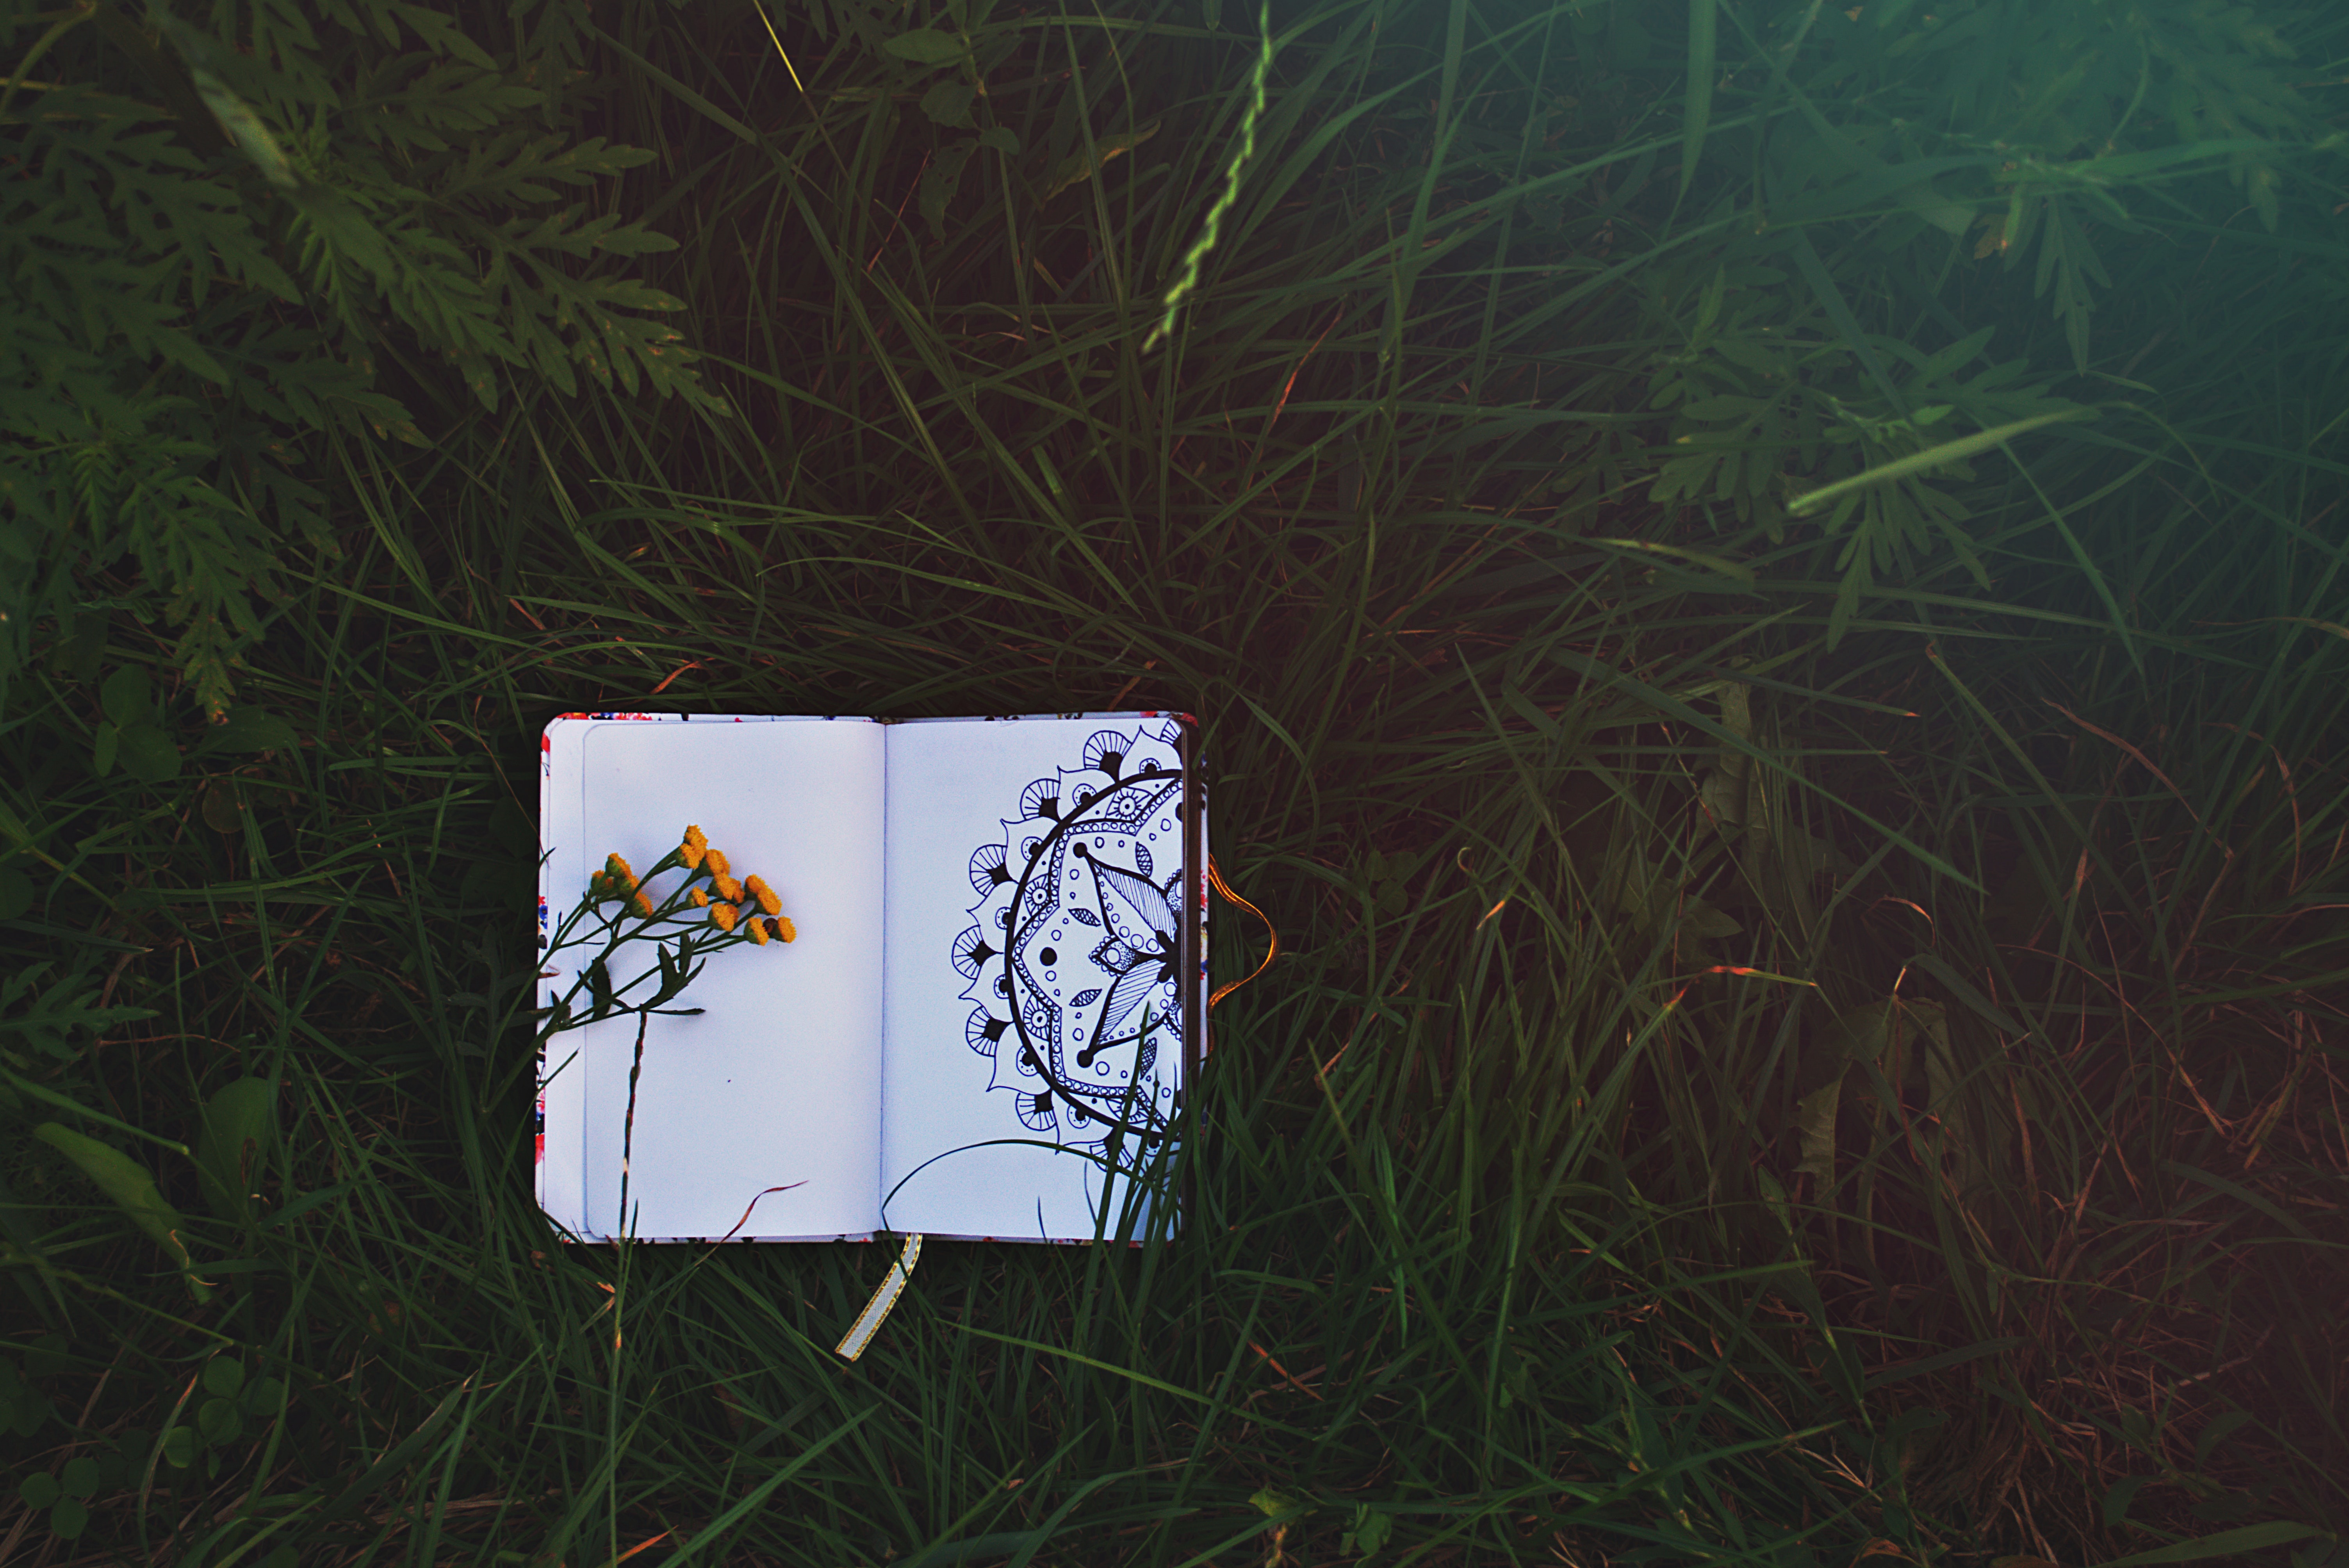
green, illustration, grass, tree, plant, visual arts, drawing